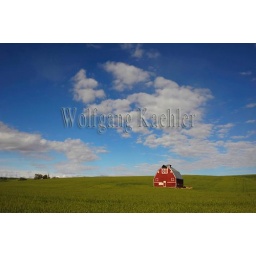
Usa, washington state, palouse country near pullman, red barn in wheat field with altocumulus clouds